Andrew McClay

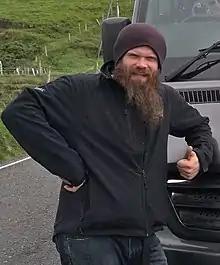
McClay in 2017

Andrew McClay is a former extra on "Game of Thrones" who gained considerable prominence for his depiction in the "" documentary. Director Jeanie Finlay said about McClay: “I’ve found the heart of our film.” McClay first appeared as a Baratheon soldier in Season 5, who later becomes a Stark bannerman in Seasons 6, 7, and 8. McClay revealed in "Game of Thrones: The Last Watch" that his character's name across all 4 seasons was Aberdolf Strongbeard.